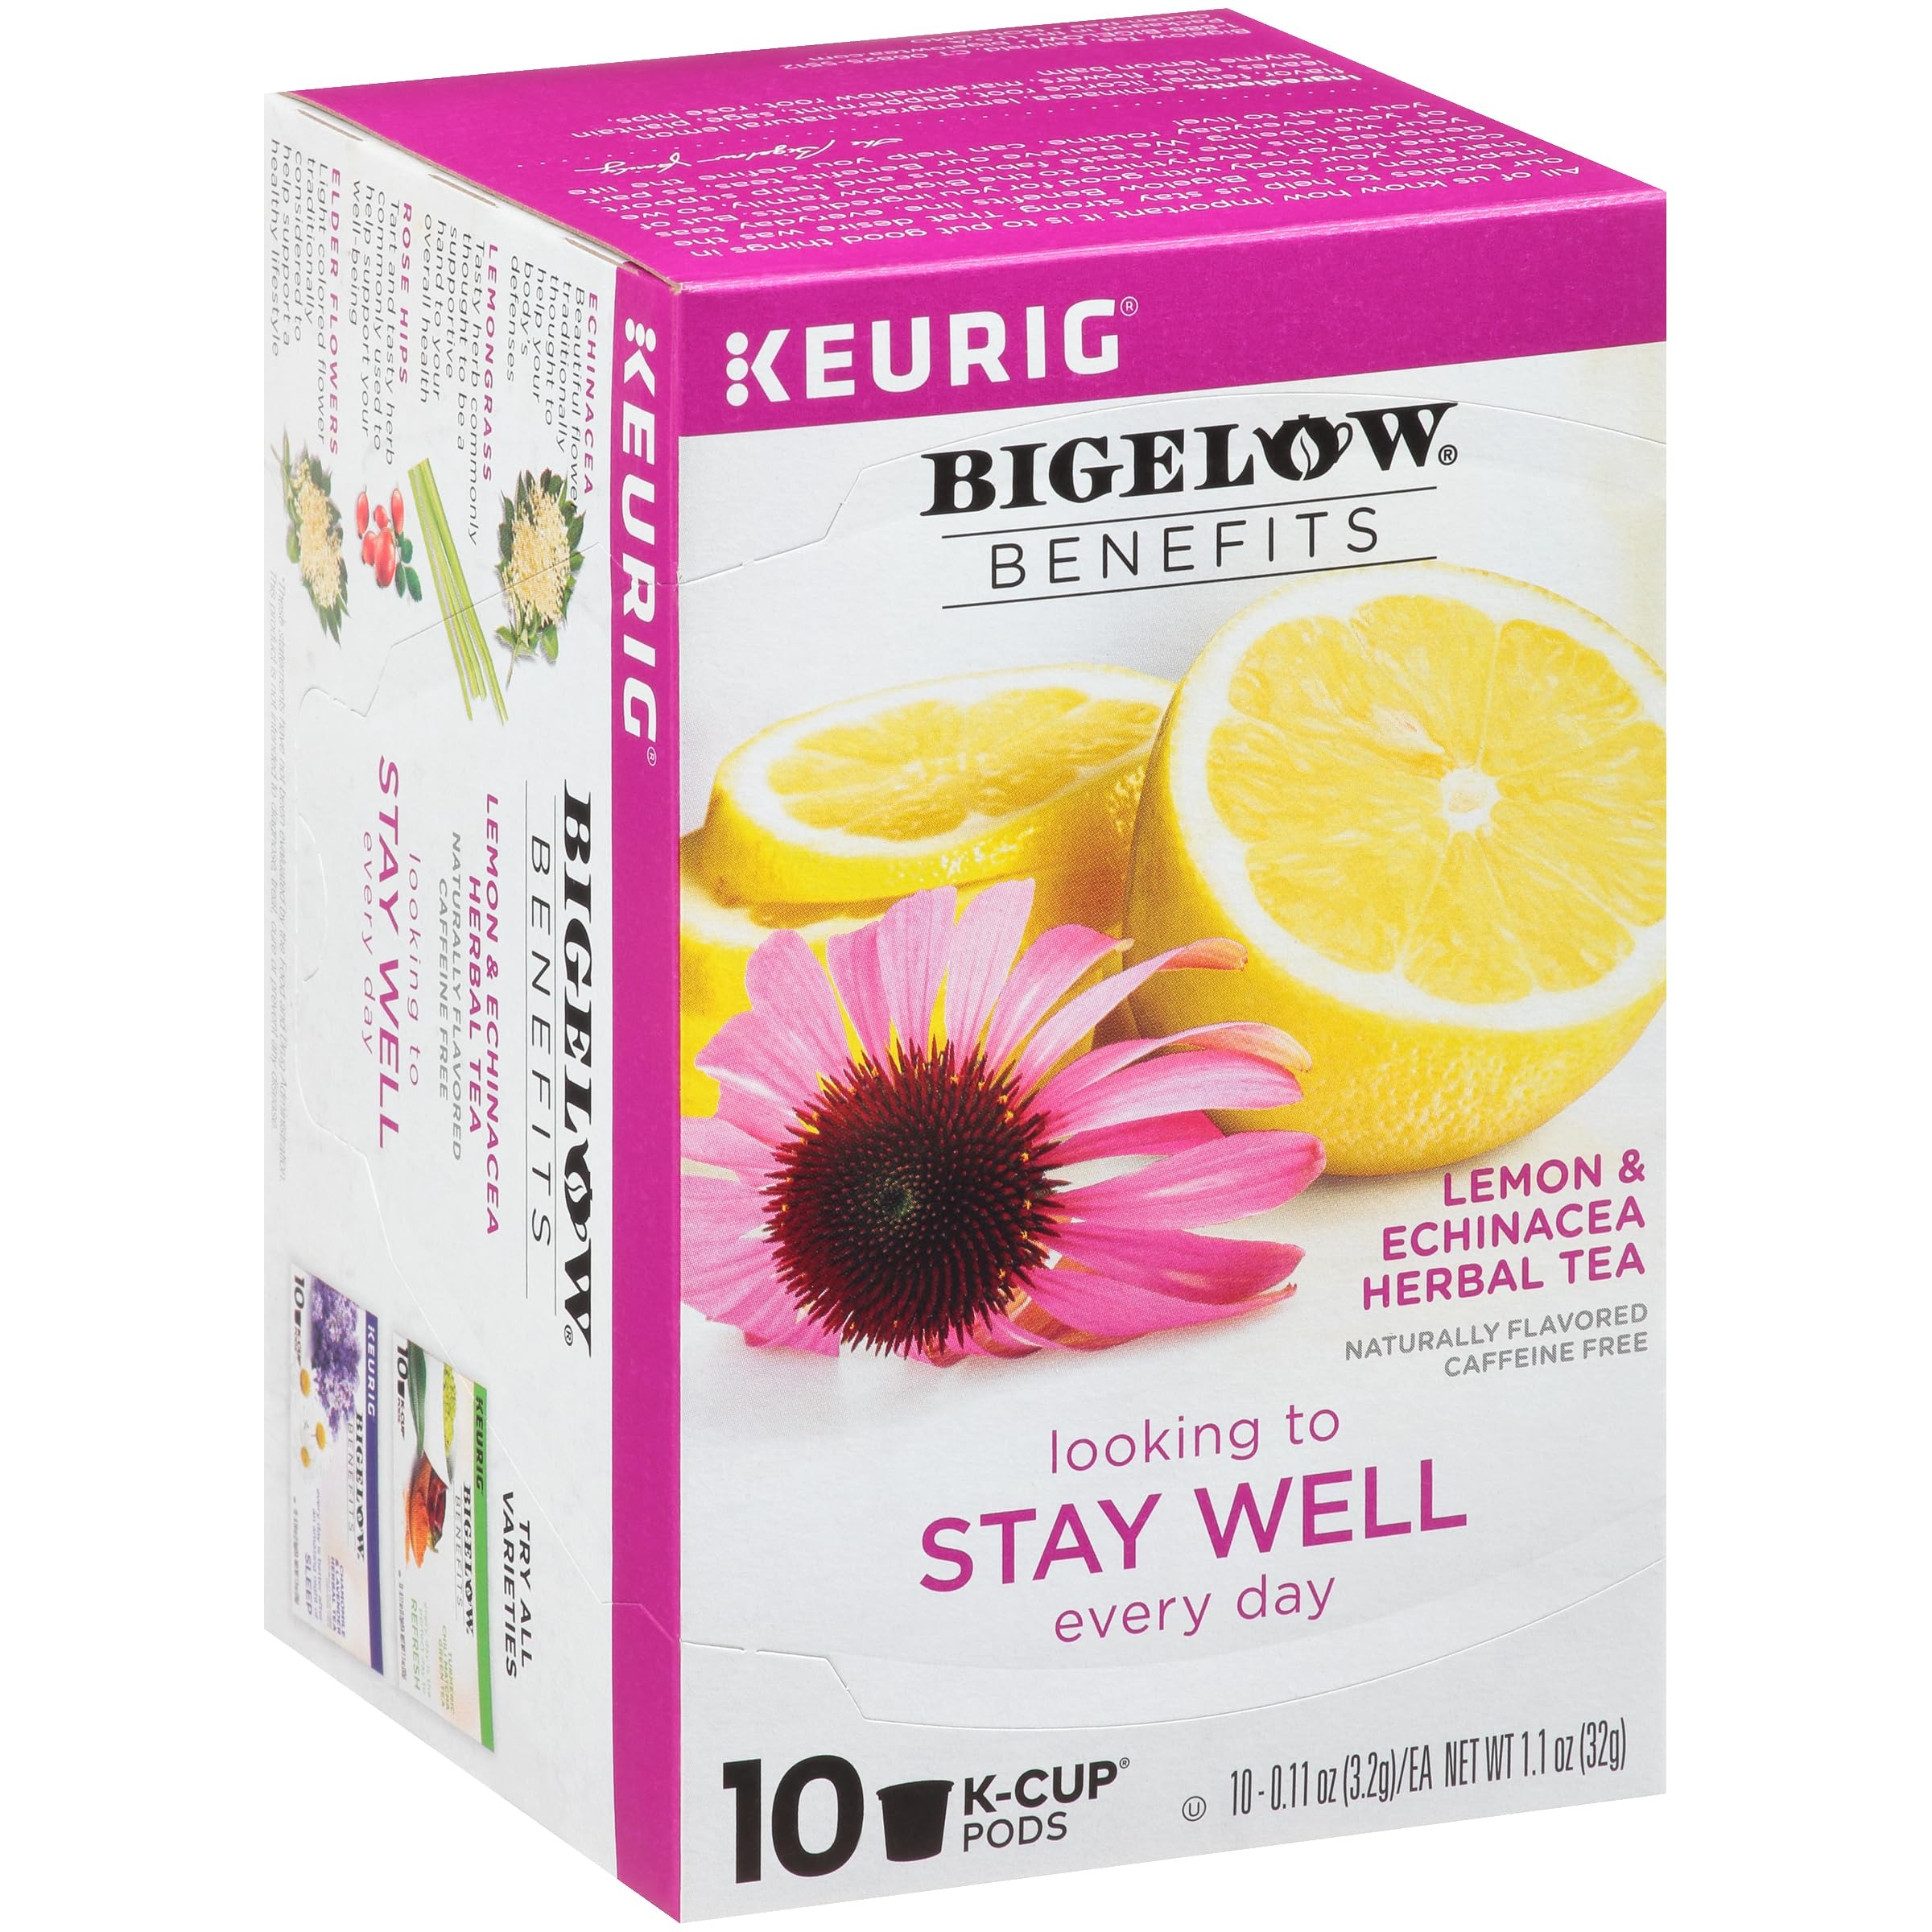
Item Name: Bigelow Benefits Stay Well Lemon Echinacea Keurig K-Cups Pods Herbal Tea, Caffeine Free, 10 Count (Pack of 6), 60 Total K-Cup Pods
Bullet Point 1: Stay Well Every Day: Lemon echinacea elderflower and rose hips combine with sweet fennel and marshmallow root to support your body's natural defenses and boost overall health
Bullet Point 2: Bigelow Quality Meets K-Cup Convenience: Expect consistent quality in every cup, from every Keurig pod. Serve up a single cup of premium Bigelow Tea with the convenience of K-cup brewer
Bullet Point 3: Try Every Flavor: There's a tea for morning, noon, and night time relaxation. Try our English Breakfast, Vanilla Chai, antioxidant Green Tea, decaffeinated teas, organic teas and a variety of our herbal tea bags
Bullet Point 4: Packaged in the USA: In 1945 Ruth Campbell Bigelow created our first tea, Constant Comment, a strong, flavorful black tea blended with aromatic orange peel and sweet warming spices. Today, Bigelow is still 100% Family Owned
Bullet Point 5: Uncompromised Quality: Since 1945, Bigelow Tea has been a leader in premium tea and proud to be a Certified B Corporation - meeting the highest verified standards of social and environmental performance, transparency and accountability
Value: 60.0
Unit: count

Price: 66.39